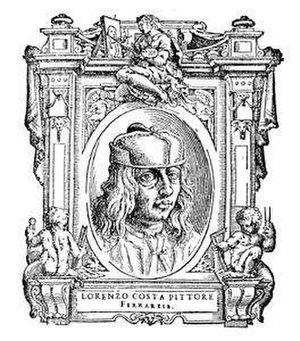
Lorenzo Costa le Vieux, Lorenzo Costa il Vecchio est un peintre italien de la fin du XVᵉ siècle et du début du XVIᵉ siècle de la haute Renaissance, se rattachant à l'école de Ferrare.